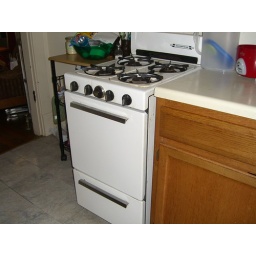
Gas stove in the kitchen